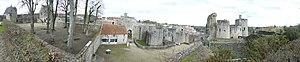
Vue panoramique du Chateau de Clisson
Le château de Clisson est un château médiéval situé dans la ville de Clisson, sur un promontoire granitique dominant la rive gauche de la Sèvre nantaise.